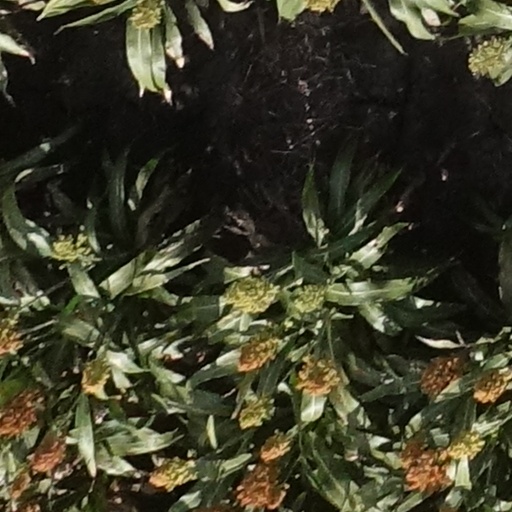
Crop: sorghum